Karoonjhar Mountains

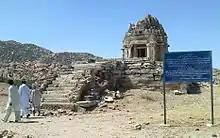
An old Jain temple located at the base of the mountains

Karoonjhar has economic significance for the local people of the area, it is rich in deposits and plant medicinal values. These plants include shatavari, okra and wild onion. This mountain is economically so significant that there is a local saying ""Karoonjhar yields a hundred kilos of gold regularly"".